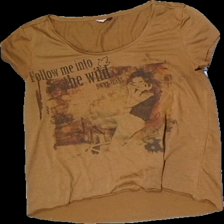
View: front
Type: T-shirt
Category: Ladies
Brand: Missing
Colors: Brown
Material: 75% polyester, 25% cotton
Pattern: Other
Cut: C-collar
Size: 40
Season: All
Price range: <50
Recommended usage: Export